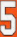
Number: 5